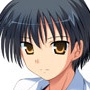
Portrait style: Anime Portrait